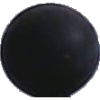
Label: Grape Blue 1